Multi-course harp

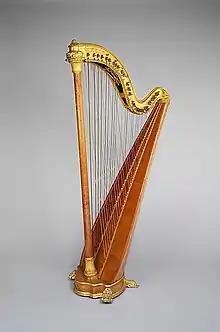
A French cross-strung chromatic harp.

Chromatic double and triple harps have one row of strings that is tuned pentatonically to allow for chromatic playing. These harps exist both as parallel chromatic harps or as cross-strung harps.